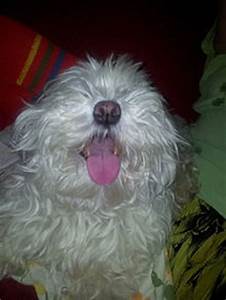
Label: dog